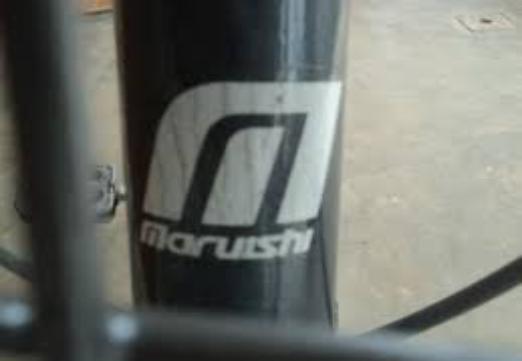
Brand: maruishi
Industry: Transportation